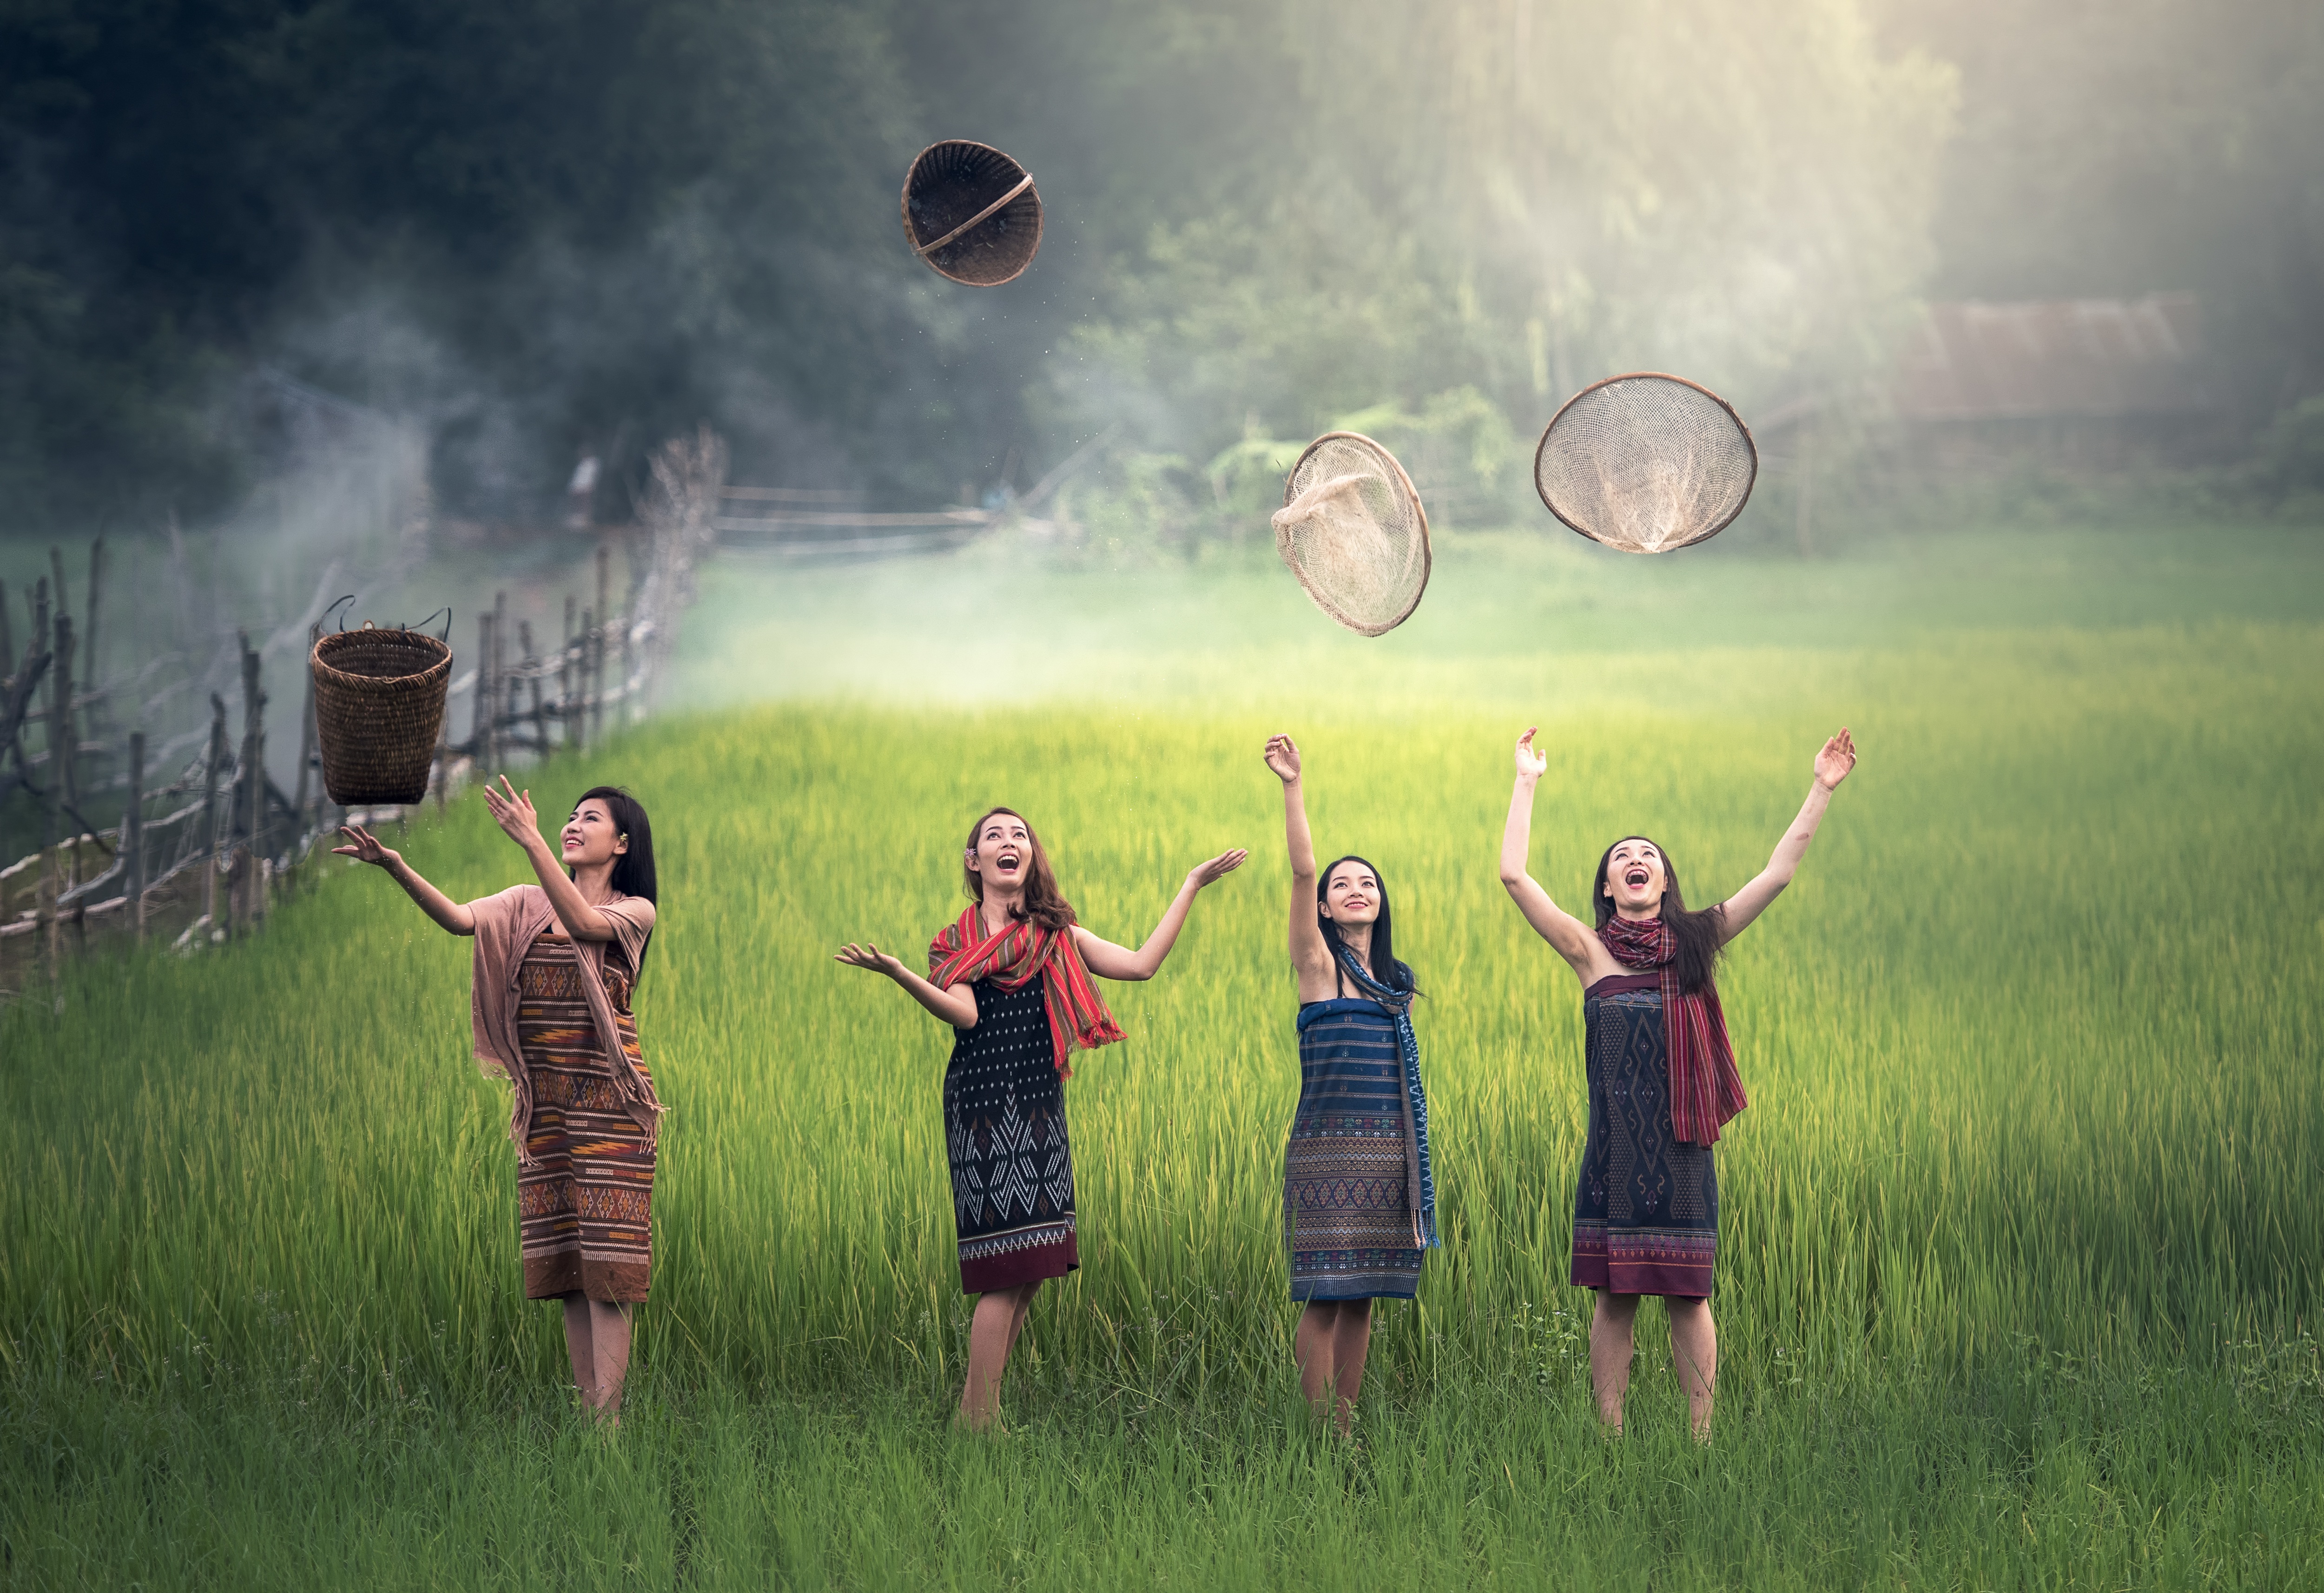
outdoor, light, people, girl, woman, countryside, morning, time, summer, carefree, young, spring, green, red, asia, freedom, arm, rice, health, teenager, celebrate, farmer, the country, vietnamese, outstretched, sunny, power, lift, happy, happiness, hands, cambodia, bright, stretching, funny, beauty, inspiration, joy, wide, culture, beautiful, the sun, animated, greetings, vietnam, adult, hats, screenshot, stance, inspired, exciting, excited, openness, 7 days week, computer wallpaper, pinch, jovial, standpoint, turns on, to spread, local nature